Elsenz Valley Railway

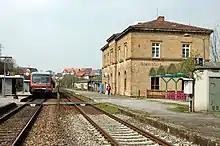
Regionalbahn service to Heidelberg in Steinsfurt (April 2007) before the electrification

From March 2008, the track was modernised for the extension of the adjacent S-Bahn networks. A project entitled "Electrification and expansion of the transport infrastructure on the Elsenz Valley Railway and the Schwarzbach Valley Railway", included, in addition to the electrification, the reconstruction or conversion of all platforms and the modernisation of the stations from Neckargemünd to meet the standards of the Rhine Neckar S-Bahn, including, among other things, bringing platform heights to 76 centimetres. The upgrade was divided into the following sections: